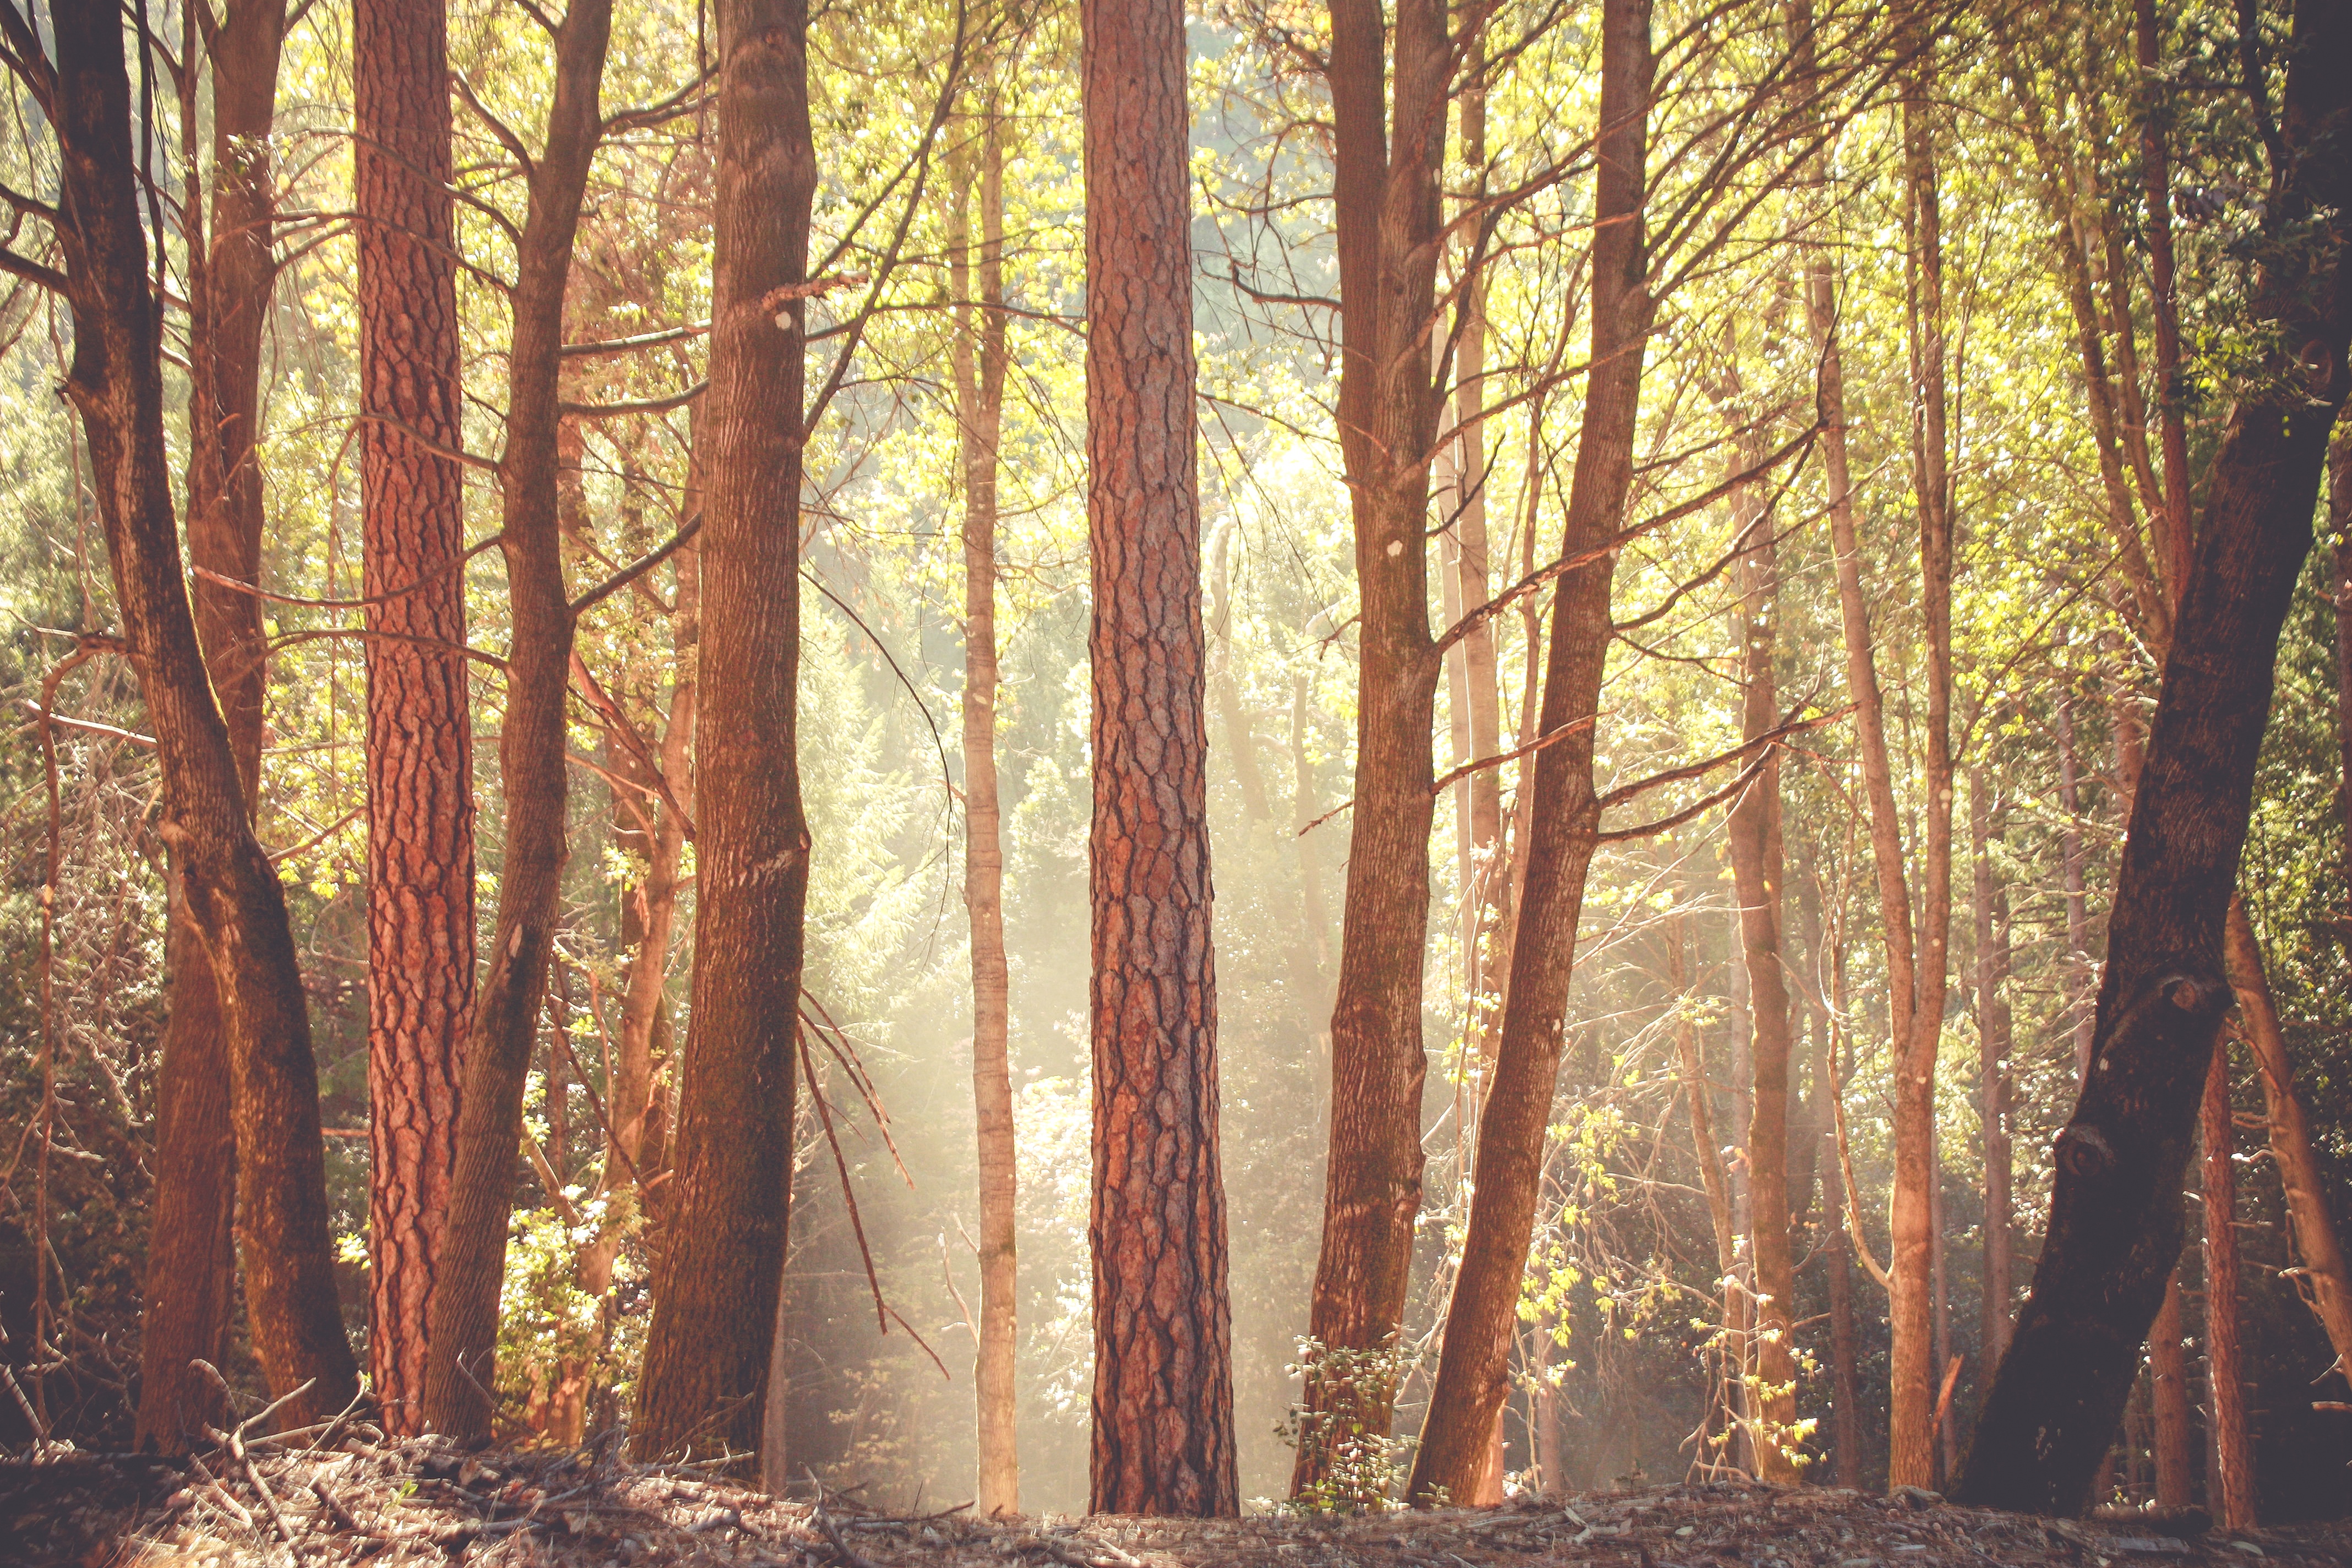
tree, nature, forest, wilderness, branch, plant, trail, sunlight, leaf, autumn, season, spruce, deciduous, grove, woodland, habitat, larch, ecosystem, biome, old growth forest, natural environment, geographical feature, atmospheric phenomenon, woody plant, temperate broadleaf and mixed forest, temperate coniferous forest